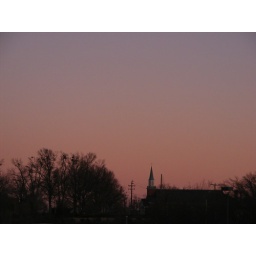
The steeple of a church behind the newspaper building juts above the treeline, standing out against the pink sunset.